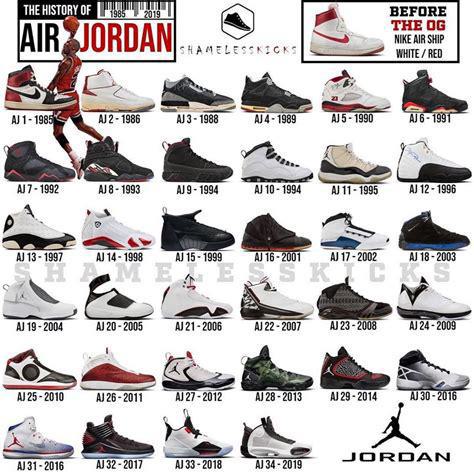
Brand: Jordan
Model: 1 Retro